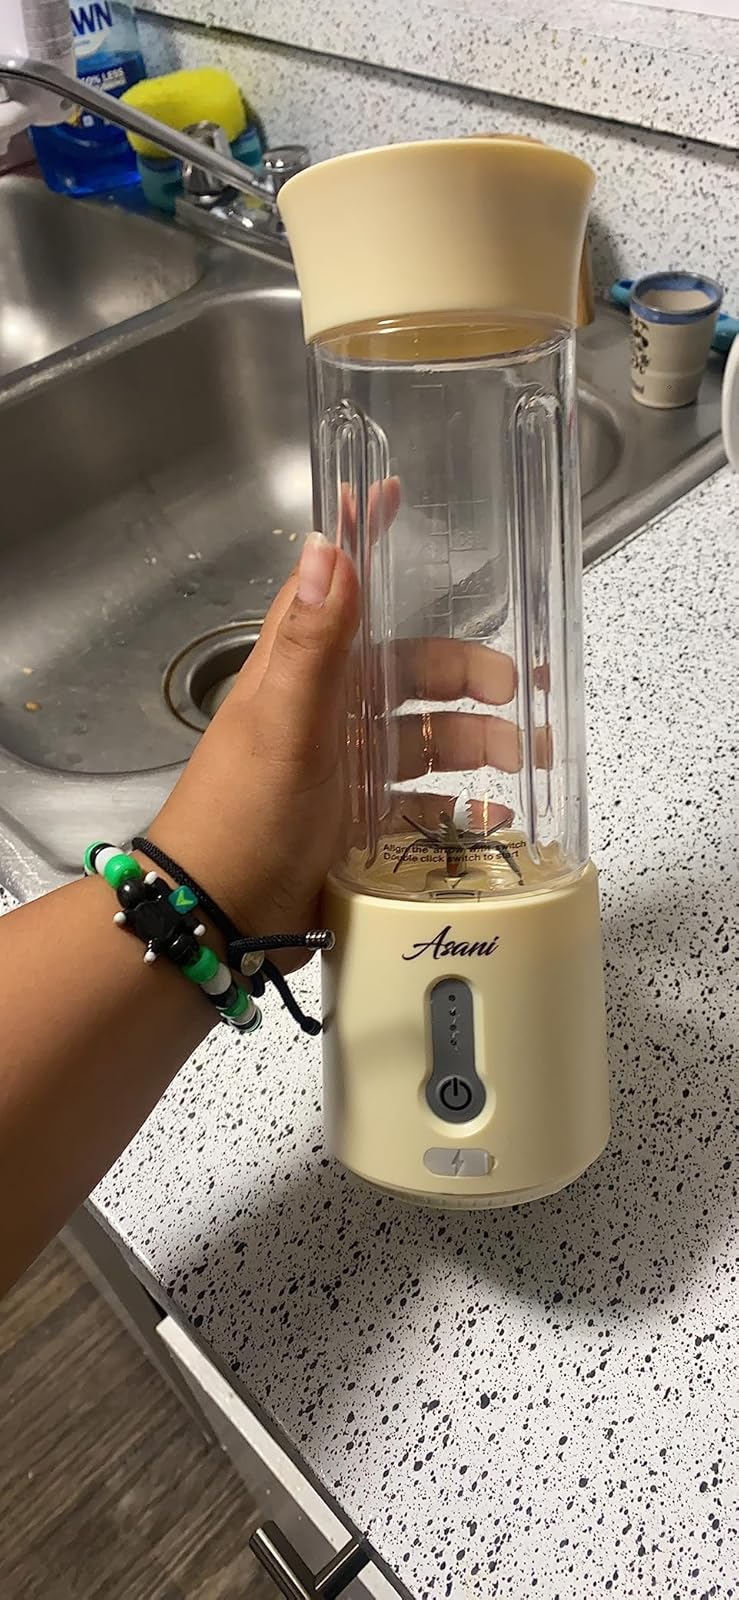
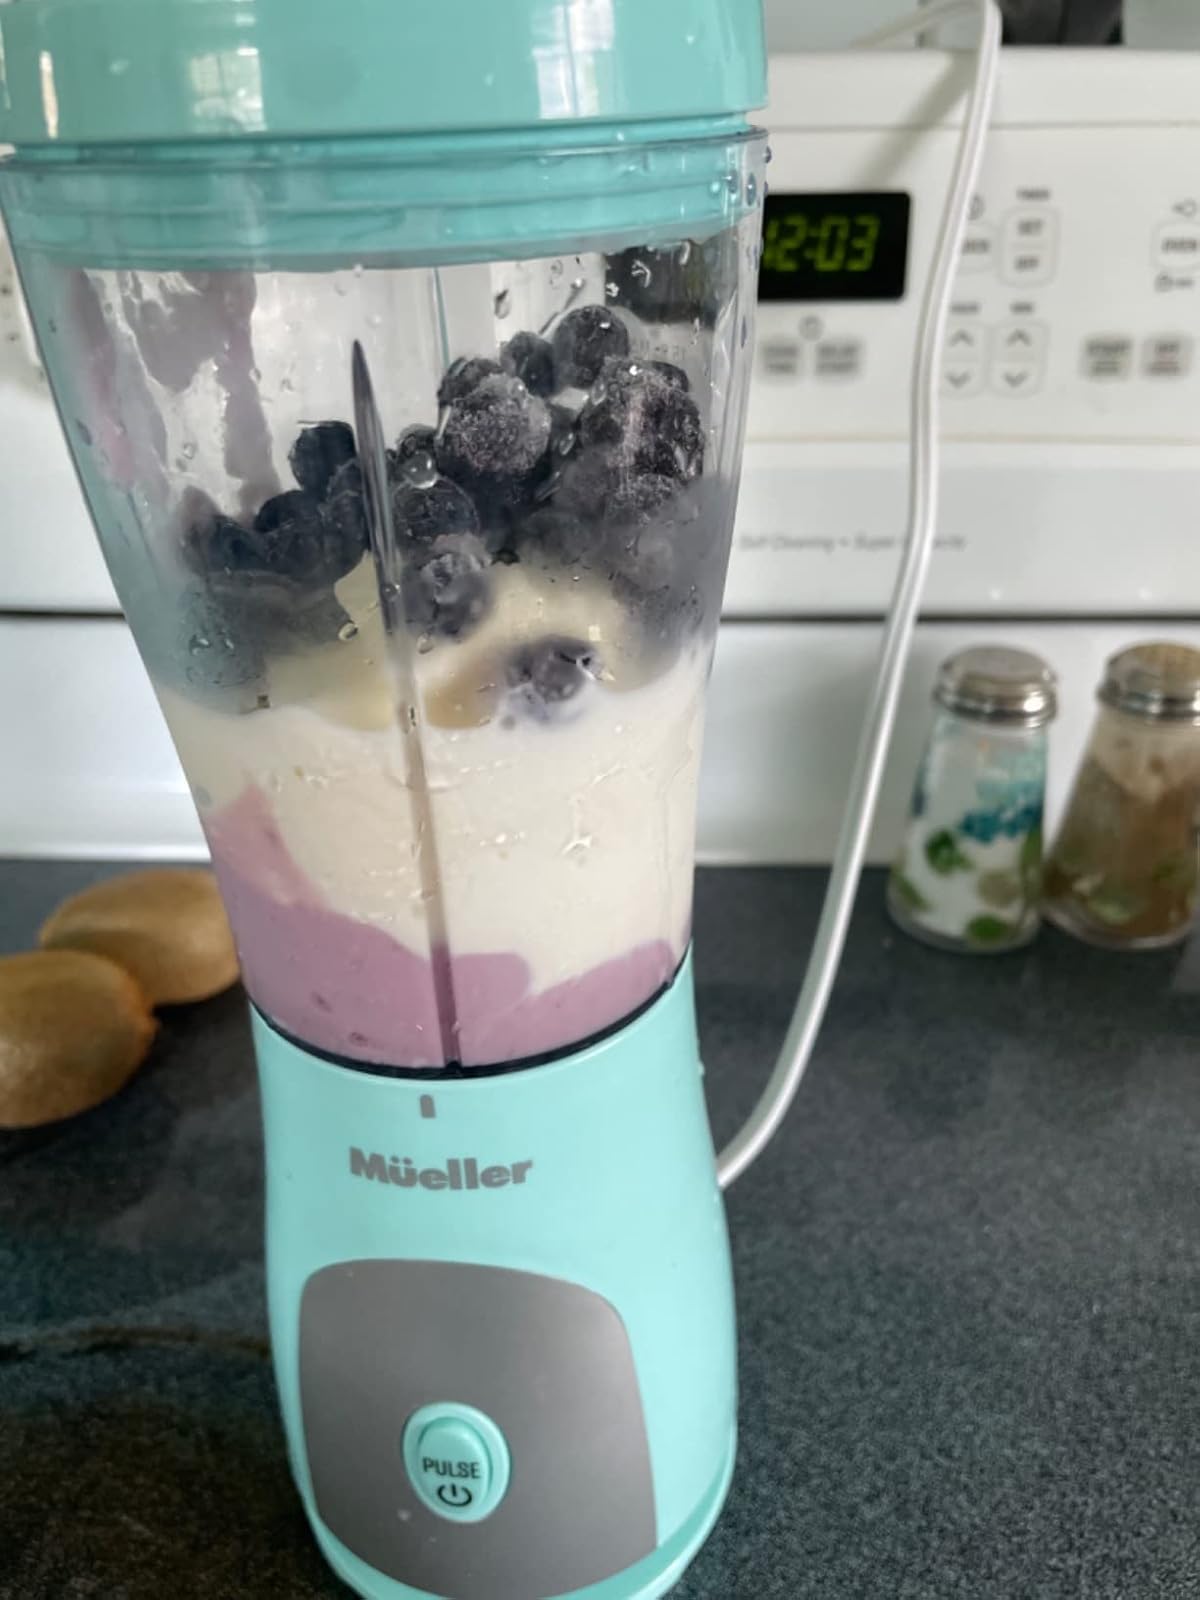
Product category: items_blender
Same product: no